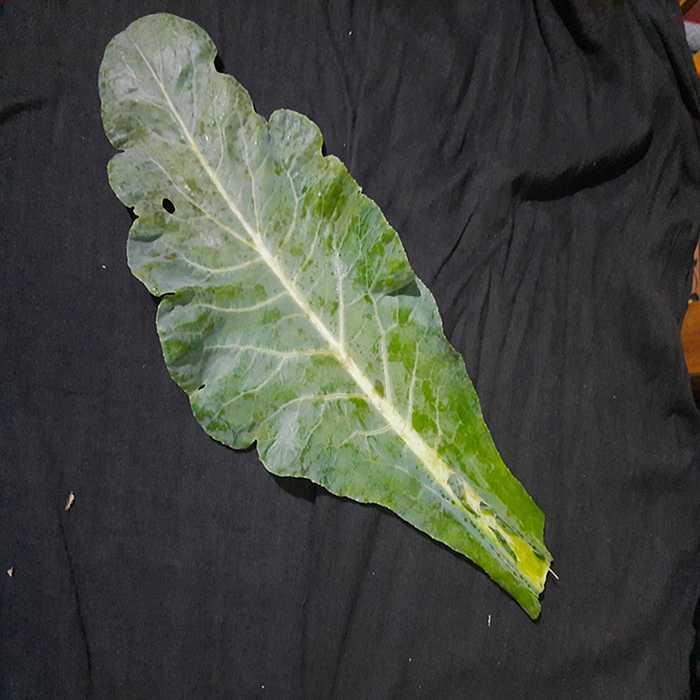
Plant: Cauliflower
Label: Fresh leaf